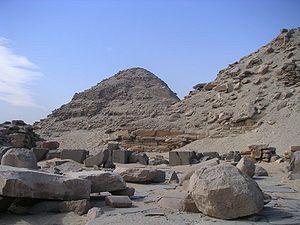
La pyramide de Niouserrê est la dernière pyramide royale de la Vᵉ dynastie à avoir été édifiée sur le site d'Abousir. Elle est située entre le complexe de Sahourê et celui de Néferirkarê. Son nom antique est « La pyramide où sont établis des lieux ».
La pyramide de Néferirkarê est édifiée sur le flanc sud-ouest du promontoire d'Abousir. Elle est celle qui a le mieux résisté parmi les pyramides du site et domine encore cette nécropole royale de la Vᵉ dynastie.
L'Ancien Empire égyptien est une période de l'histoire de l’Égypte antique qui couvre une large partie du troisième millénaire avant notre ère. Succédant à la période thinite qui a vu l'apparition de l’État en Égypte, elle comprend les IIIᵉ, IVᵉ, Vᵉ et VIᵉ dynasties, puis s'achève par une période de fragmentation politique, la Première Période intermédiaire.